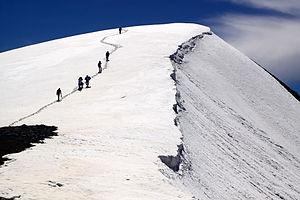
Le Parc naturel de Korab-Koritnik est un parc naturel de l'est de l'Albanie formant une section de la ceinture verte européenne, qui sert de refuge aux espèces animales et végétales menacées. Il couvre 555 km² de terrain montagneux alpin, avec des vallées, des rivières, des lacs glaciaires, des grottes, des canyons, une forêt dense de conifères et de feuillus. L'Union internationale pour la conservation de la nature a classé le parc dans la catégorie IV. Koritnik et Korab ont toutes deux été reconnues comme une zone végétale importante d'importance internationale par Plantlife.